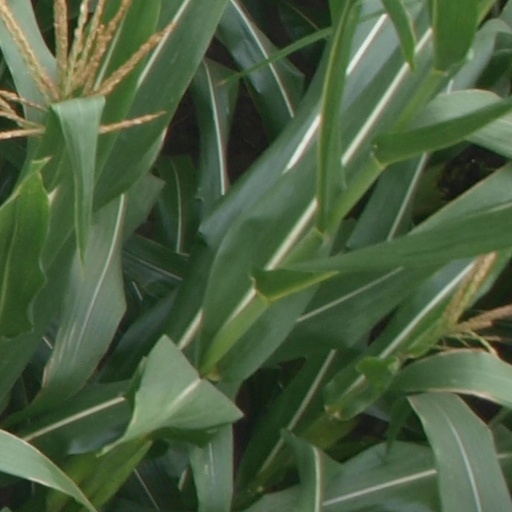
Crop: maize; corn